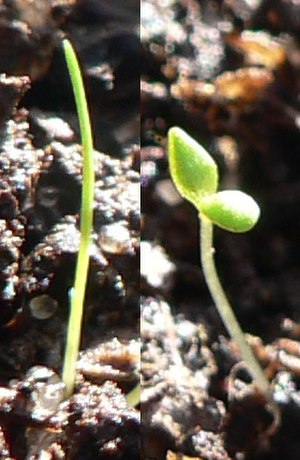
Kimplante
Enkimbladet (venstre) og tokimbladet (højre) kim.
En kimplante er den unge plante, som netop er spiret frem af frøet. Kimen er forstadiet til den nye plante. Den er også den aktive del af frøet, som rummer de styrende arveanlæg, der skal sætte gang i spiringen. Kimplanten består af kimrod, kimstængel og et eller flere kimblade. Hos de enkimbladede planter findes kun ét kimblad, hos de tokimbladede er der to, mens der hos nåletræerne findes flere. Kimplanten har to vækstpunkter: et i toppen, der senere vil danne den blivende plantes stængel, blade og blomster, og et i spidsen af kimroden, hvorfra der sker rodvækst.